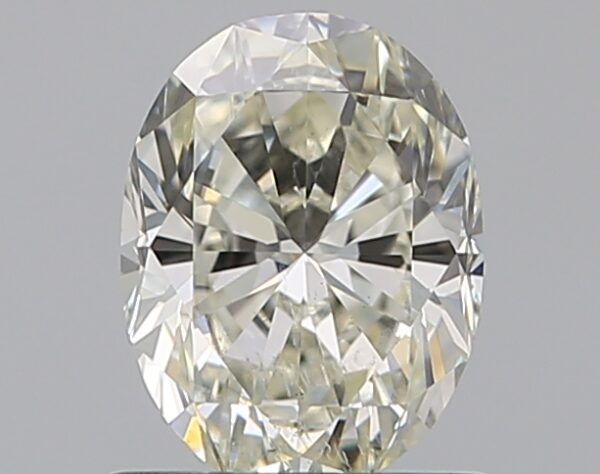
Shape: oval
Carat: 0.91
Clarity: SI2
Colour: K
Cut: VG
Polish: EX
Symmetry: VG
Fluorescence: M
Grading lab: GIA
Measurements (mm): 7.06 x 5.32 x 3.49